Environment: real
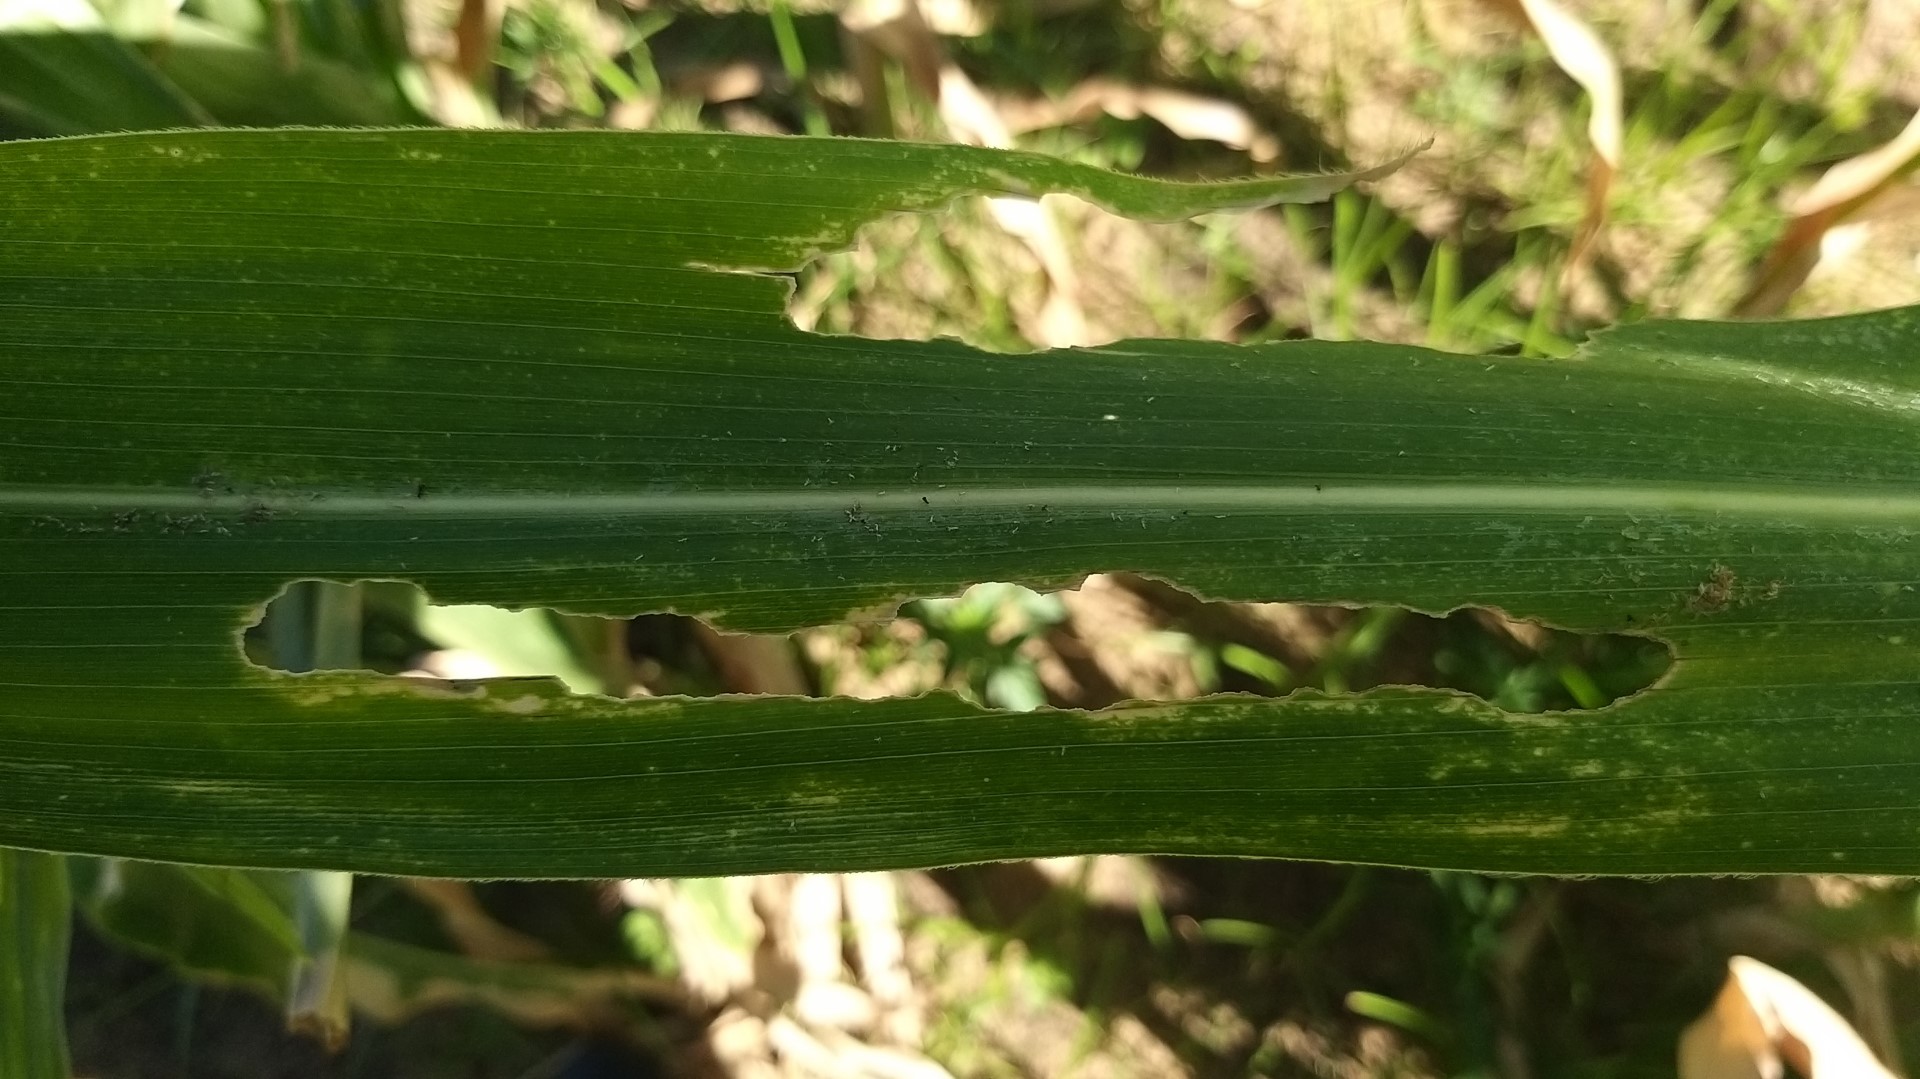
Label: fall_armyworm